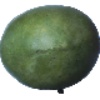
Label: Mango 1